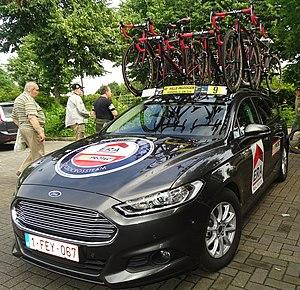
Reportage réalisé le mercredi 22 juin à l'occasion du départ de Halle-Ingooigem 2016 à Hal, Belgique.
L'équipe cycliste ERA-Circus est une équipe cycliste belge.